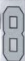
Number: 8